Alex Danson

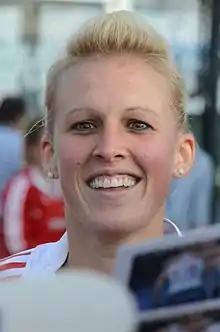
Danson in 2013

Alexandra Mary Louise "Alex" Danson (born 21 May 1985) is a retired English international hockey player who played as a forward for England and Great Britain. She played club hockey for Clifton Robinsons, Reading, Klein Zwitserland, Trojans and Alton.